Gertrude Käsebier

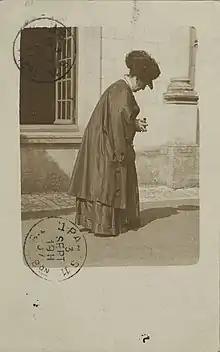
<a href="https%3A//library.nga.gov/permalink/01NGA_INST/1p5jkvq/alma991692163804896">Gertrude Käsebier with hand-held camera

In her photograph of Chief Flying Hawk, his glare is the most startling image among those portraits by Käsebier, quite contrary to the others who were shown as relaxed, smiling, or making a "noble pose". Flying Hawk was a combatant in nearly all of the fights with United States troops during the Great Sioux War of 1876. He fought along with his cousin Crazy Horse and his brothers Kicking Bear and Black Fox II in the Battle of the Little Big Horn in 1876. He was present at the death of Crazy Horse in 1877 and the Wounded Knee Massacre of 1890. In 1898, when the portrait was taken, Flying Hawk was new to show business and he was unable to hide his anger and frustration about having to imitate battle scenes from the Great Plains Wars for Buffalo Bill's Wild West in order to escape the constraints and poverty of the Indian reservation. Soon, Flying Hawk learned to appreciate the benefits of a Show Indian with Buffalo Bill's Wild West. Flying Hawk regularly circulated show grounds in full regalia and sold his "cast card" picture postcards for a penny to promote the show and to supplement his meager income. After the death of Iron Tail on May 28, 1916, Flying Hawk was chosen as his successor by all of the braves of Buffalo Bill's Wild West and he led the gala processions as the head Chief of the Indians.